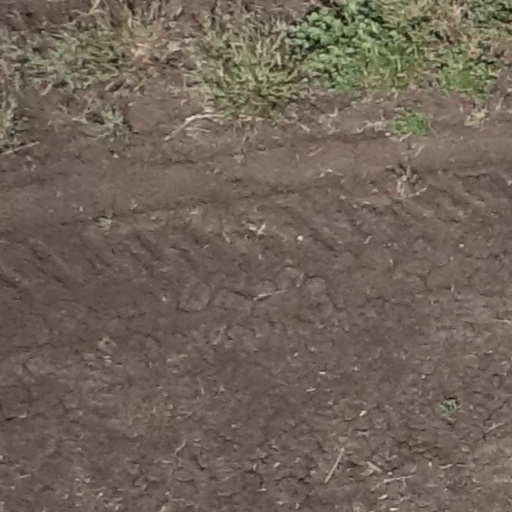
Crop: sorghum